The Goldman Case

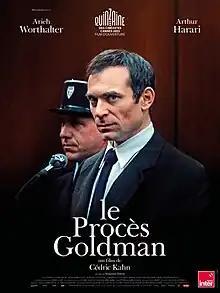
Theatrical release poster

The Goldman Case is 2023 French semi-biographical legal docudrama film starring Arieh Worthalter as Pierre Goldman, a far-left militant who was accused of four murders and his relationship with his lawyer Georges Kiejman.